Bangladesh Rice Research Institute

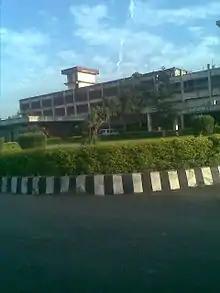
2nd building of the institute

The BRRI comprises 18 research divisions, each dedicated to various disciplines. Research activities are conducted under seven program areas, which encompass varietal development, crop-soil-water management, pest management, rice-based farming systems, farm mechanization, socio-economics and policy, and technology transfer.